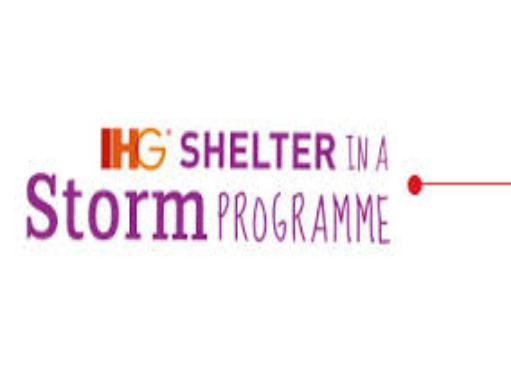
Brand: IHG
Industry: Others